Streptococcal pyrogenic exotoxin

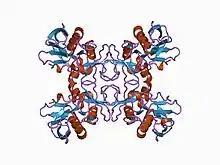
"Structure of SpeA1."

All superantigenic streptococcal pyrogenic exotoxins contain two major conserved protein domains that are linked by an α-helix, which consist of an amino-terminal oligosaccharide/oligonucleotide binding fold and a carboxy-terminal β-grasp domain, as well as a dodecapeptide binding region. SpeA also has a cystine loop, a low-affinity α-chain MHC II binding site, and the Vβ-TCR binding site. SpeC, SpeG, SpeH and SpeJ contains a Zn-dependent high β-chain MHC II binding site in addition to the low affinity site present in SpeA, and lacks the cystine loop. SpeH also has an additional α3-β8 loop that mediates the specificity of the toxin's Vβ-TCR binding site.